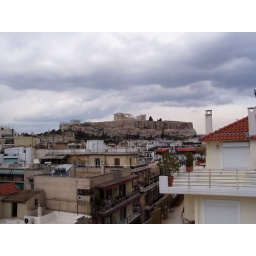
View from the roof of our apartment building in Koukaki, Athens.